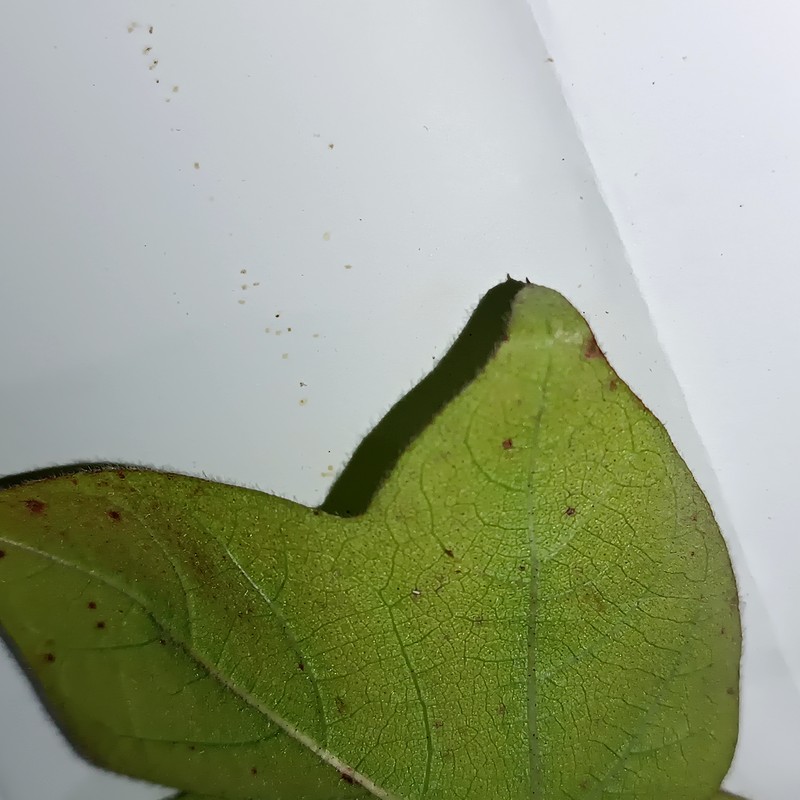
Label: Leaf Redding